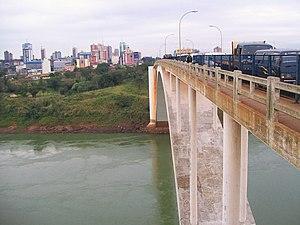
Le Paraná est un fleuve qui s'écoule des hauts plateaux brésiliens vers l'Argentine pour se jeter dans l'océan Atlantique. Avec ses affluents, il constitue le troisième réseau hydrographique du monde, après ceux de l'Amazone et du Congo.
Le pont international de l'Amitié est un ouvrage d'art à la frontière entre le Brésil et le Paraguay. Il relie la ville de Foz do Iguaçu, dans l'État brésilien du Paraná, à la ville paraguayenne de Ciudad del Este, en traversant le rio Paraná.